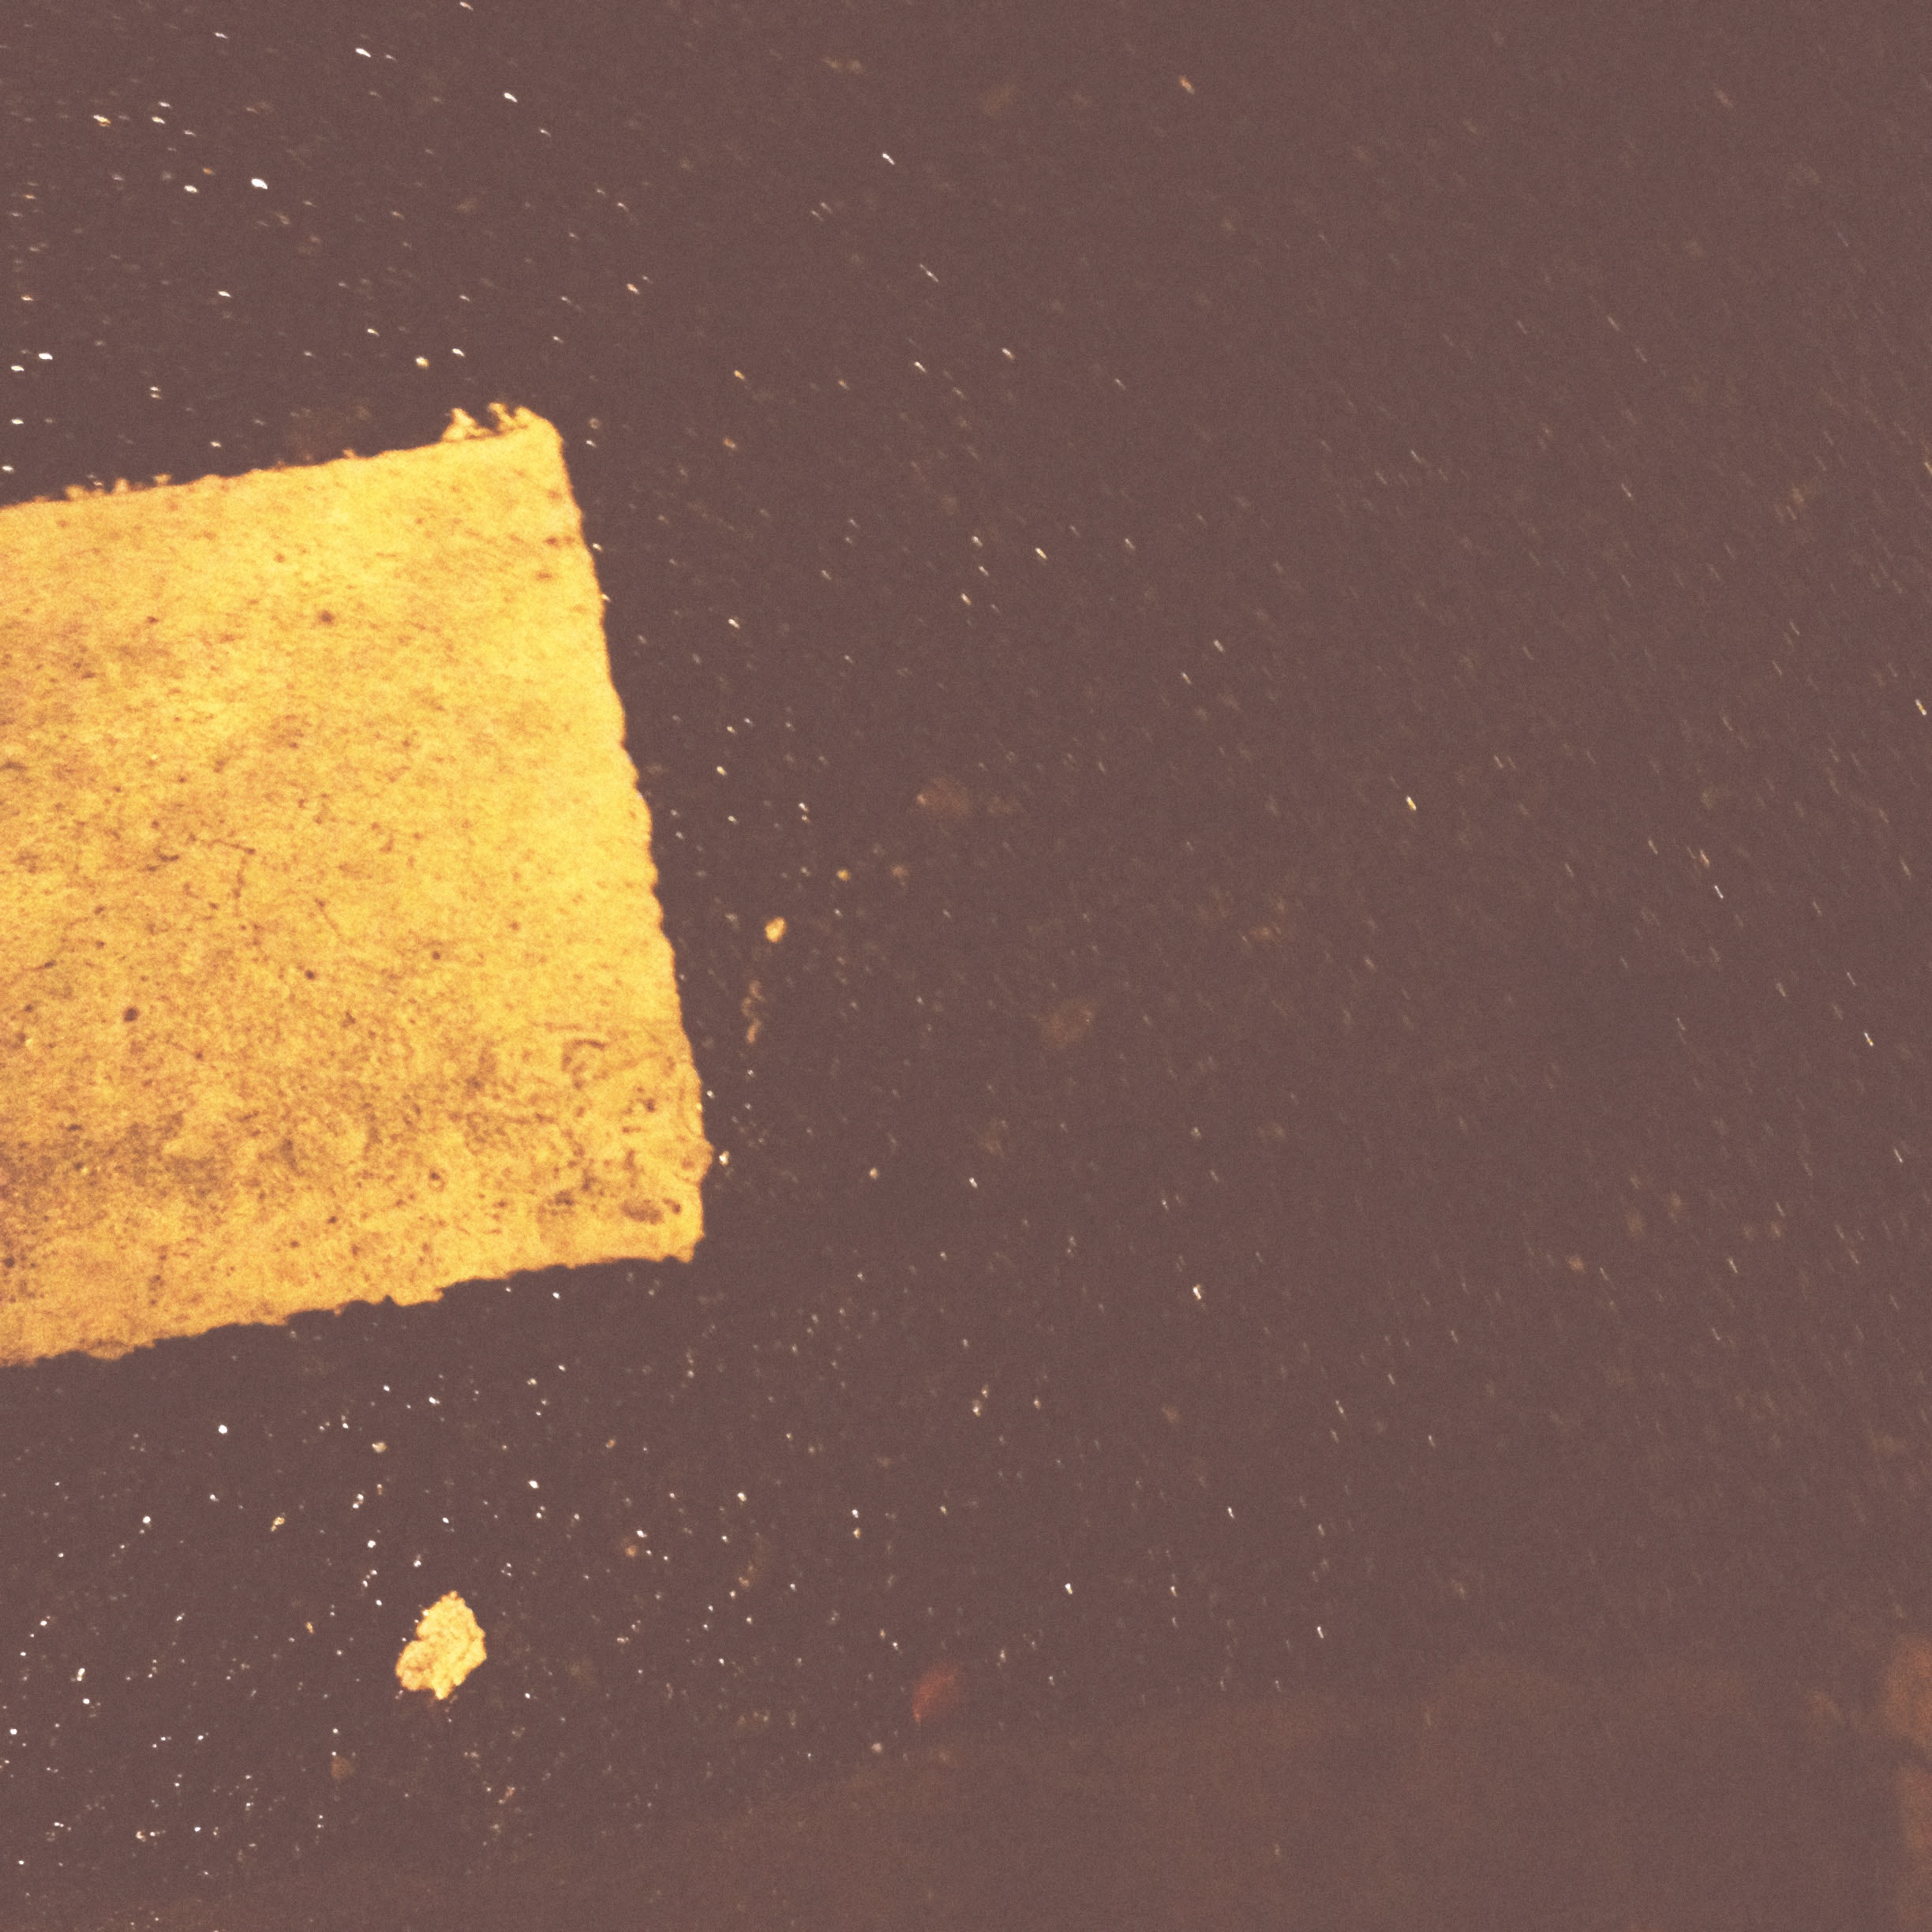
star, texture, leaf, floor, color, soil, yellow, hipstamatic, shape, brunolens, gotlandfilm, astronomical object